Exercise TROPEX

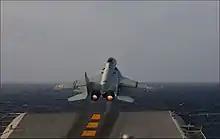
A MiG 29K takes off from INS "Vikramaditya" during TROPEX 2017.

TROPEX 2015 was conducted from the end of January to 27 February 2015 across the Arabian Sea and the northern Indian Ocean. Around 50 ships, including the guided missile destroyer and anti-submarine warfare corvette , and submarines, including the nuclear submarine INS "Chakra", from the three Indian Naval commands, along with more than 70 aircraft, including the P-8I Neptune, and assets from the Indian Air Force and the Indian Coast Guard participated. This year's TROPEX focused on validating the Indian Navy's concept of operations.